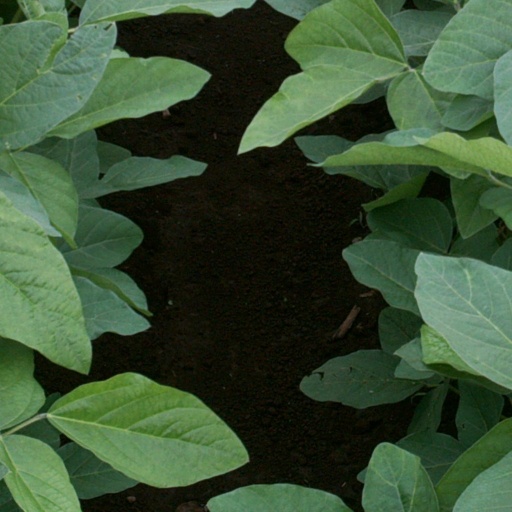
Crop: soybean